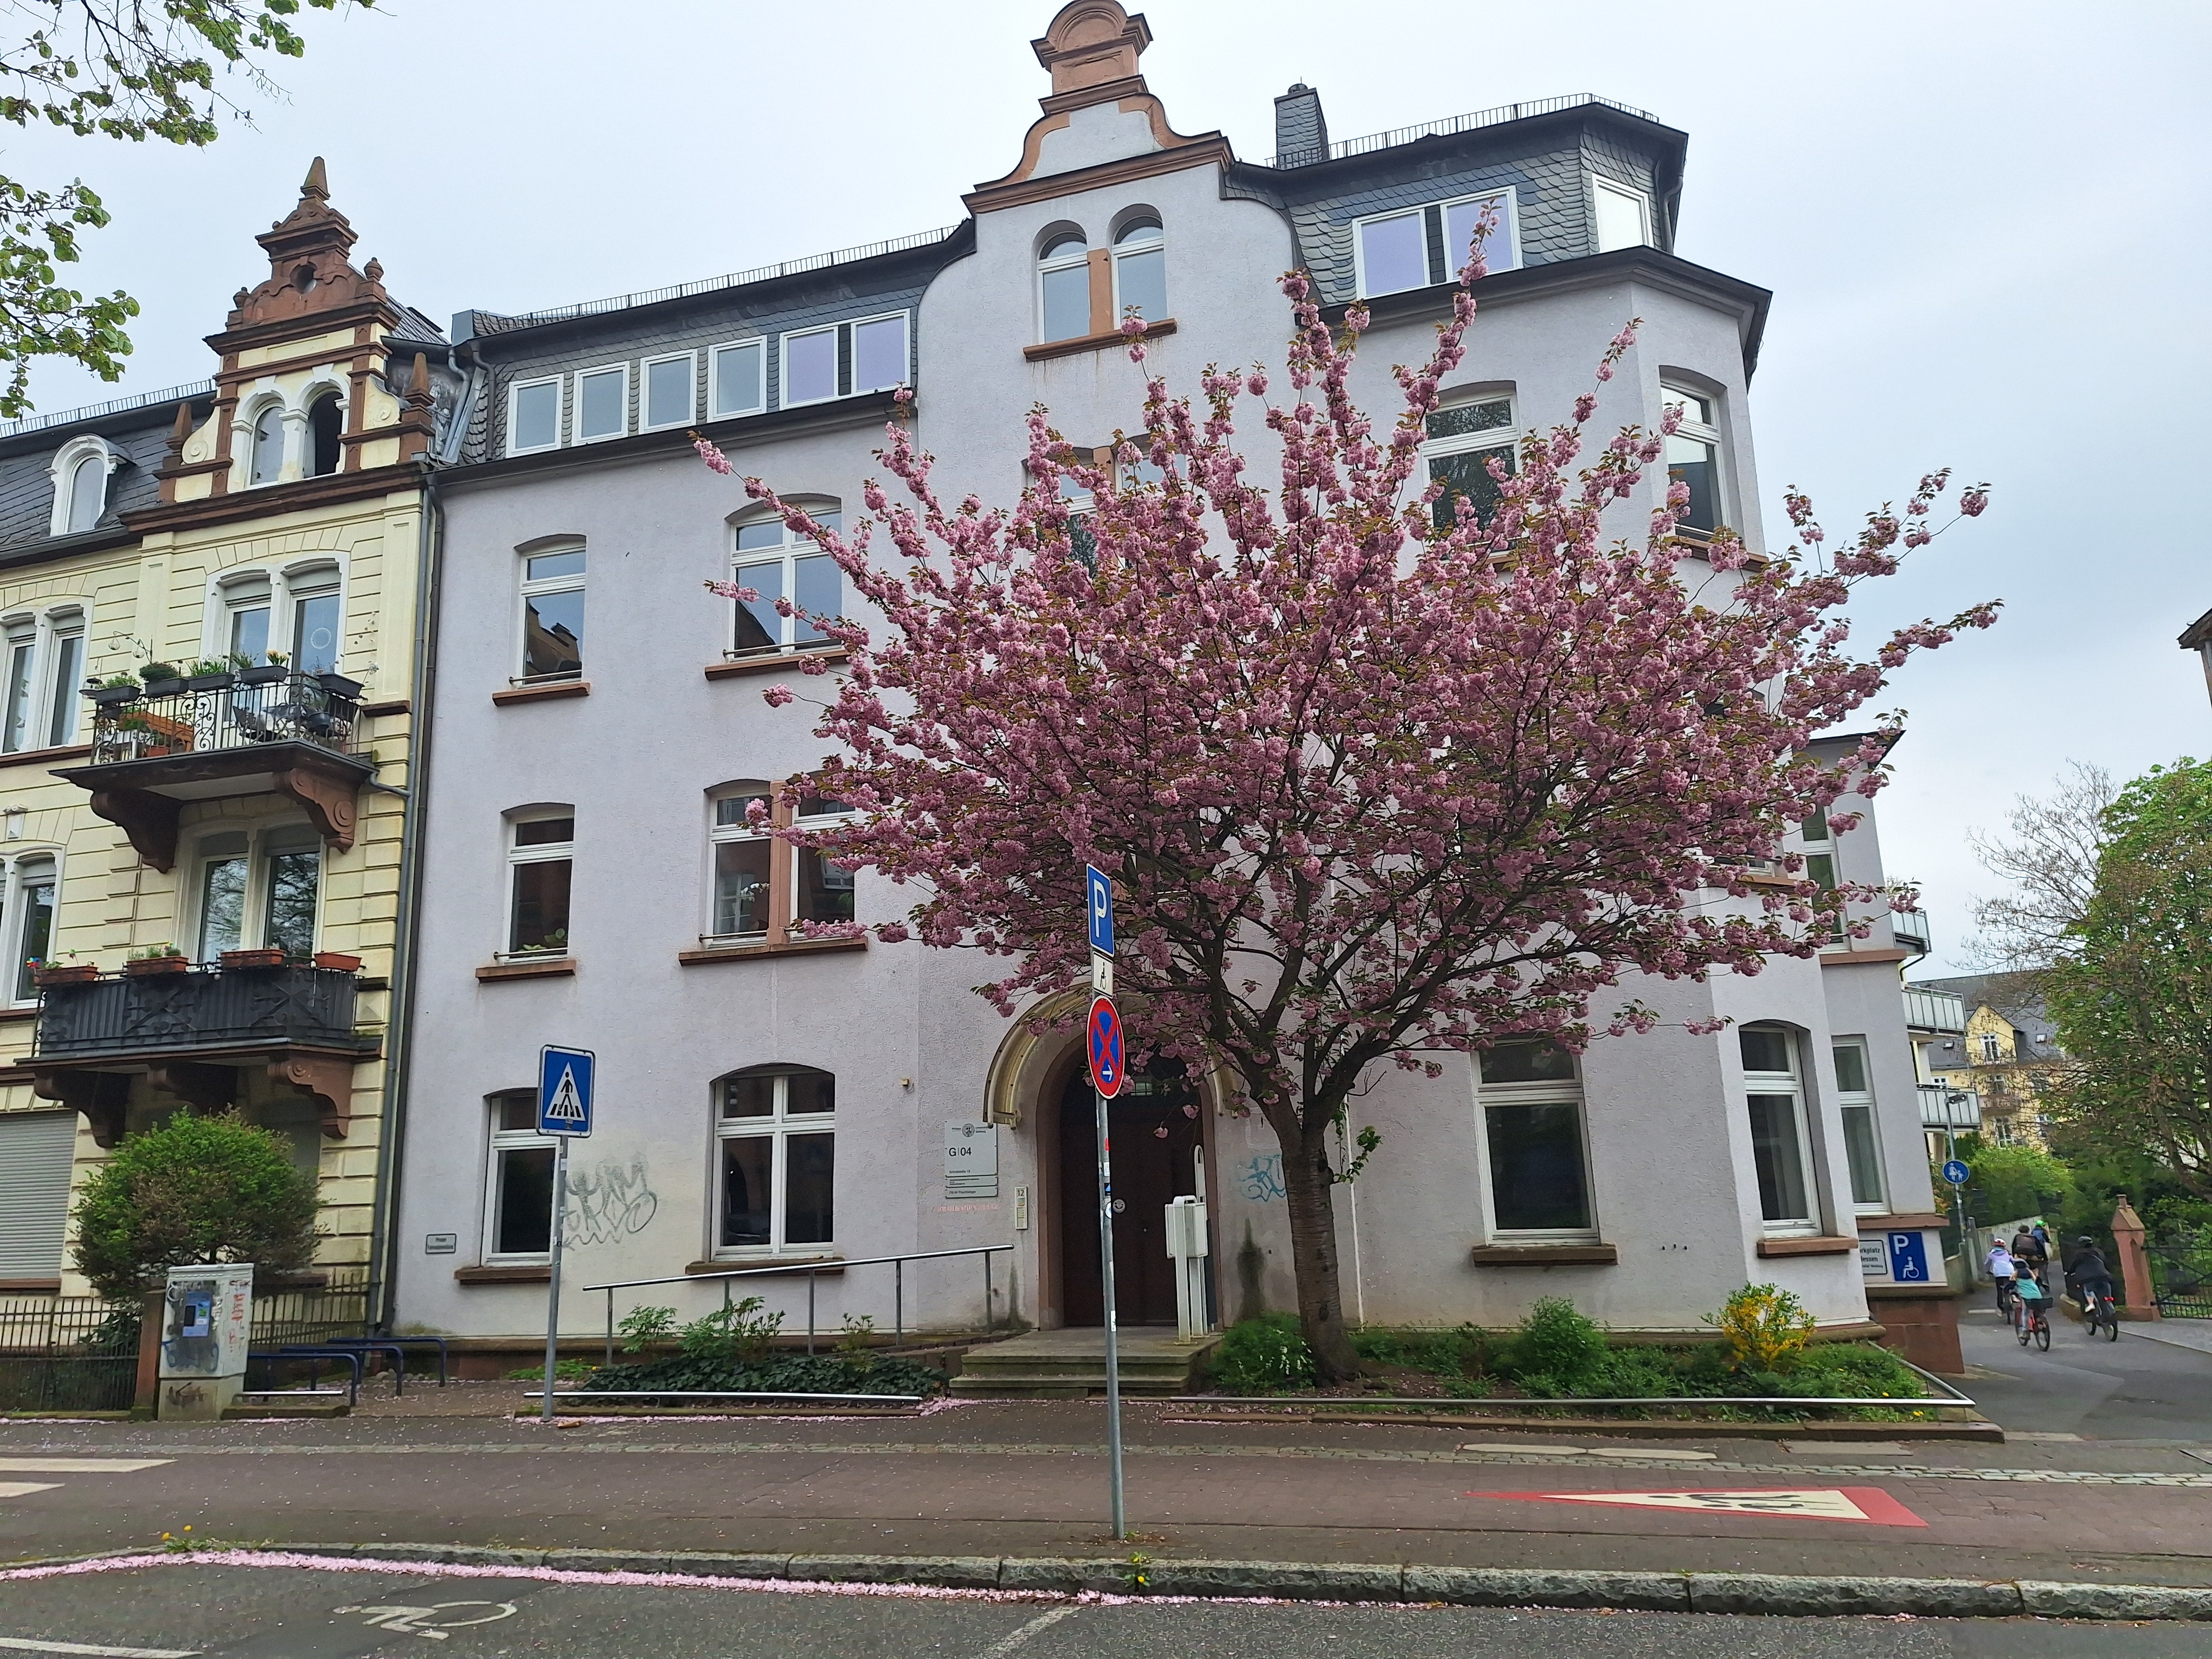
Building: Schulstraße 12